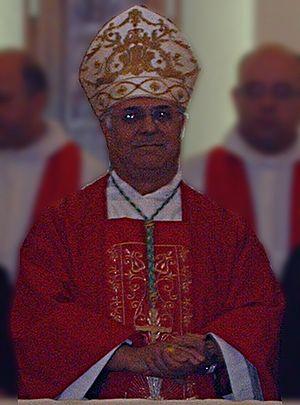
Vincenzo Bertolone est un archevêque italien, de l'archidiocèse de Catanzaro-Squillace en Calabre.